Ivan Meštrović

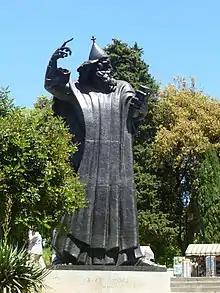
Statue of Gregory of Nin, in Split, Croatia (1929)

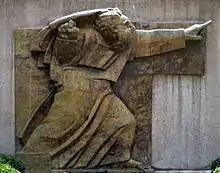
"Moses" (1952; cast 1990), Syracuse University

Meštrović sculpted numerous sculptures commissioned by the Karađorđević dynasty, especially Alexander I of Yugoslavia. Among the orders of King Alexander are sculptures of a sphinx, Miloš Obilić, Marko Kraljević, the hero of the Kosovo myth Srđa Zlopogleđa, sculptures of female counterparts to Kosovo's heroes, as well as a self-portrait of Meštrović. Most of the commissioned sculptures had the idea of an integral Yugoslav nation as ideological background. Today, the works are mostly located within the royal compound in Dedinje. Meštrović had a role in the constitution of Yugoslav national identity.